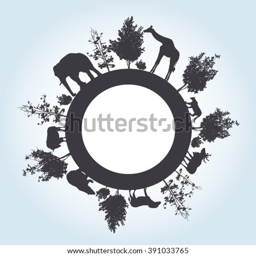
silhouette of trees and wild animals walking around the world with place for text